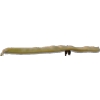
Label: bean_pod